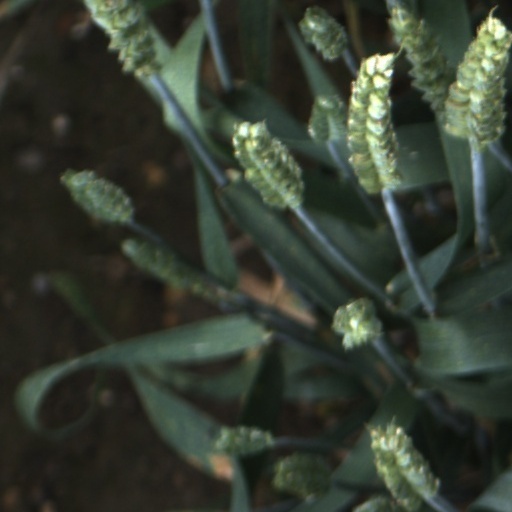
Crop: wheat